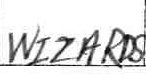
Label: Wizards